119th Guards Rifle Division

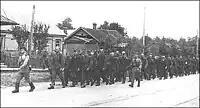
German POWs march through Rezekne, 1944

Near the end of June, as the destruction of Army Group Center was going on in Belarus, the 119th Guards was northeast of Novorzhev on the Sorot River, moving south from Porkhov. During July it took part in the fighting that breached the Panther Line and later that month crossed the border into the Baltic states. Shortly thereafter the division was awarded a battle honor for its part in the liberation of Rezekne, Latvia:By the beginning of August, 10th Guards Army was redeployed somewhat northwards to the area of Kārsava, from where it advanced westward into Latvia over the next six weeks, reaching Lubāna by mid-August. The lowlands of the Aiviekste River and Lake Lubāns define the terrain in the Lubāna region and the division had to cross many waterways during its advance toward Madona, which was liberated on August 13.